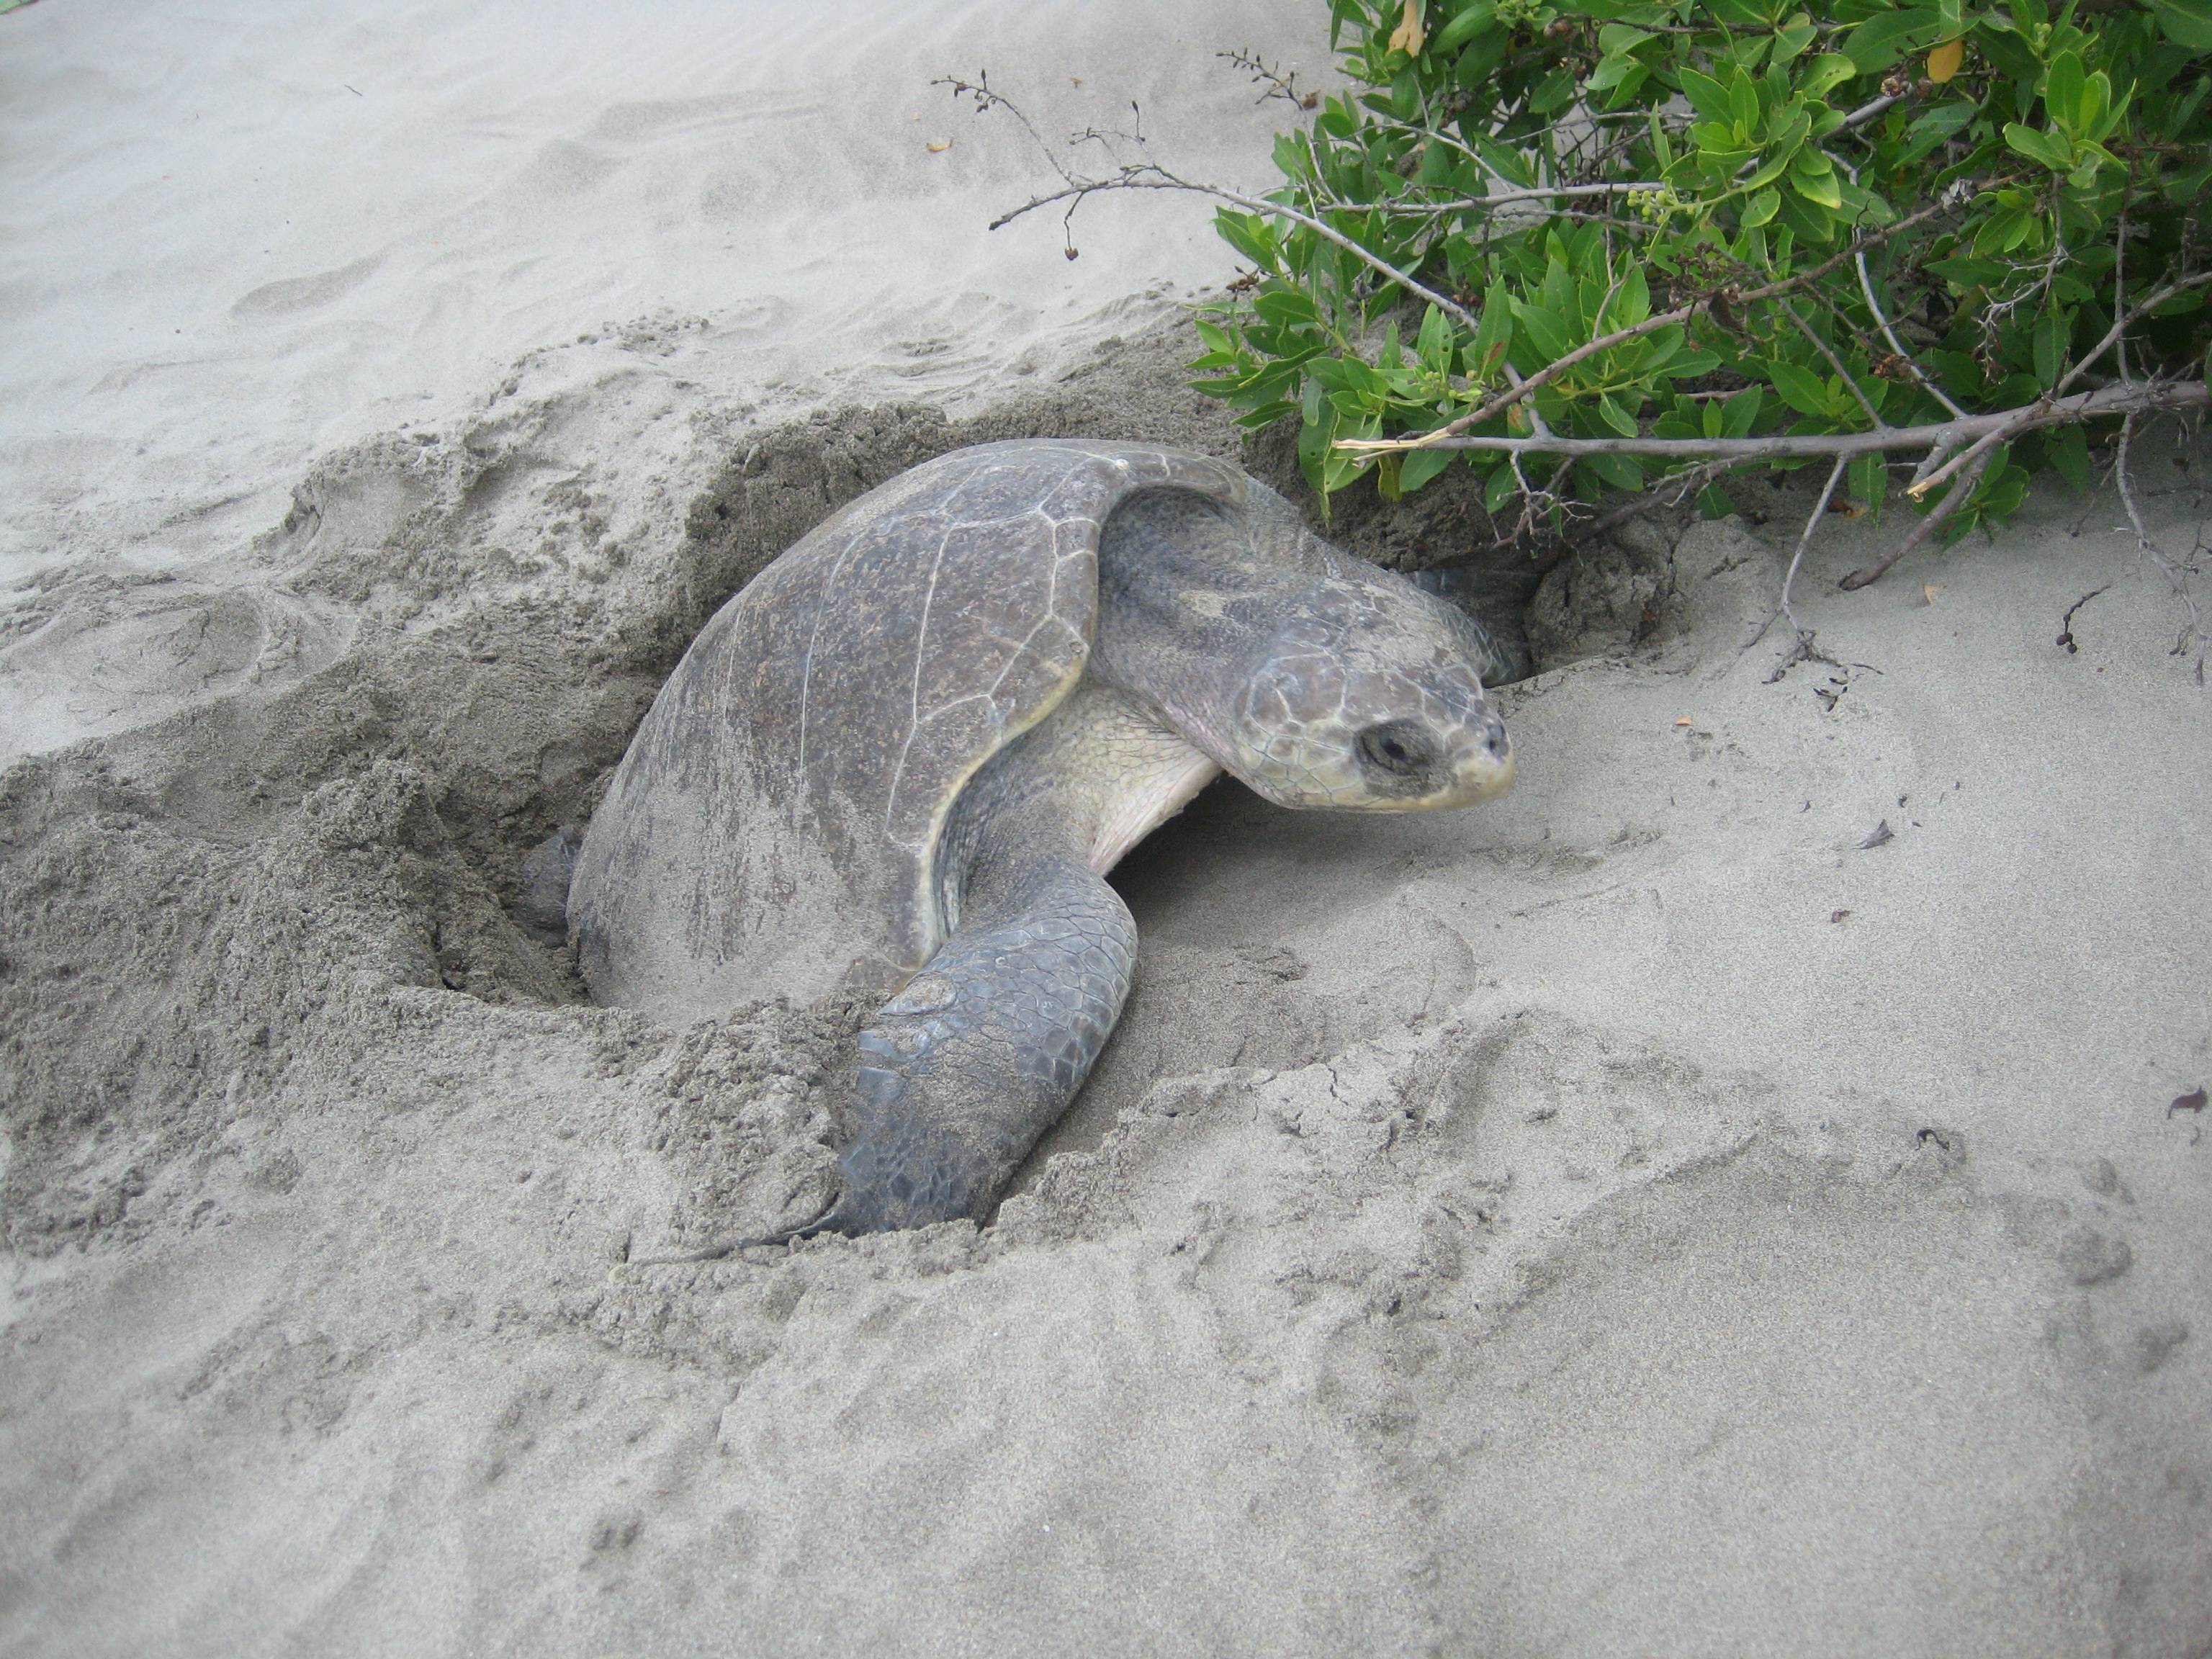
wildlife, turtle, sea turtle, reptile, fauna, mexico, eggs, vertebrate